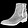
Label: Ankle boot